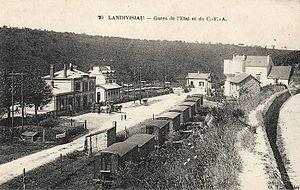
La gare de Landivisiau
La gare de Landivisiau est une gare ferroviaire française de la ligne de Paris-Montparnasse à Brest, située sur le territoire de la commune de Landivisiau, dans le département du Finistère, en région Bretagne.
Landivisiau [lɑ̃divizjo] est une commune du département du Finistère, dans la région Bretagne, en France.
Les chemins de fer départementaux du Finistère forment un ancien réseau ferroviaire départemental à voie métrique. Composé